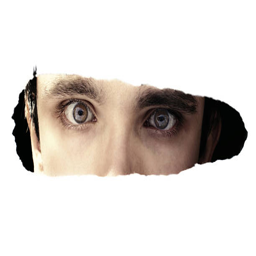
scary eyes of a man